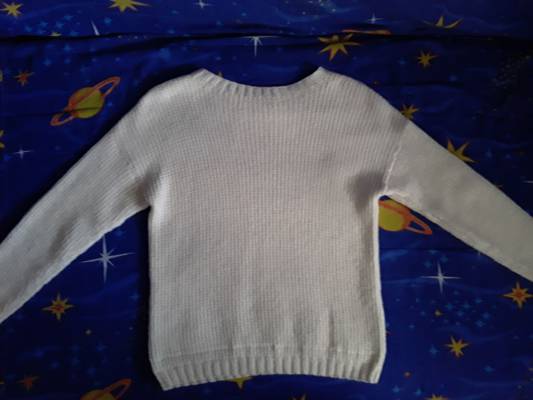
Waste category: clothes